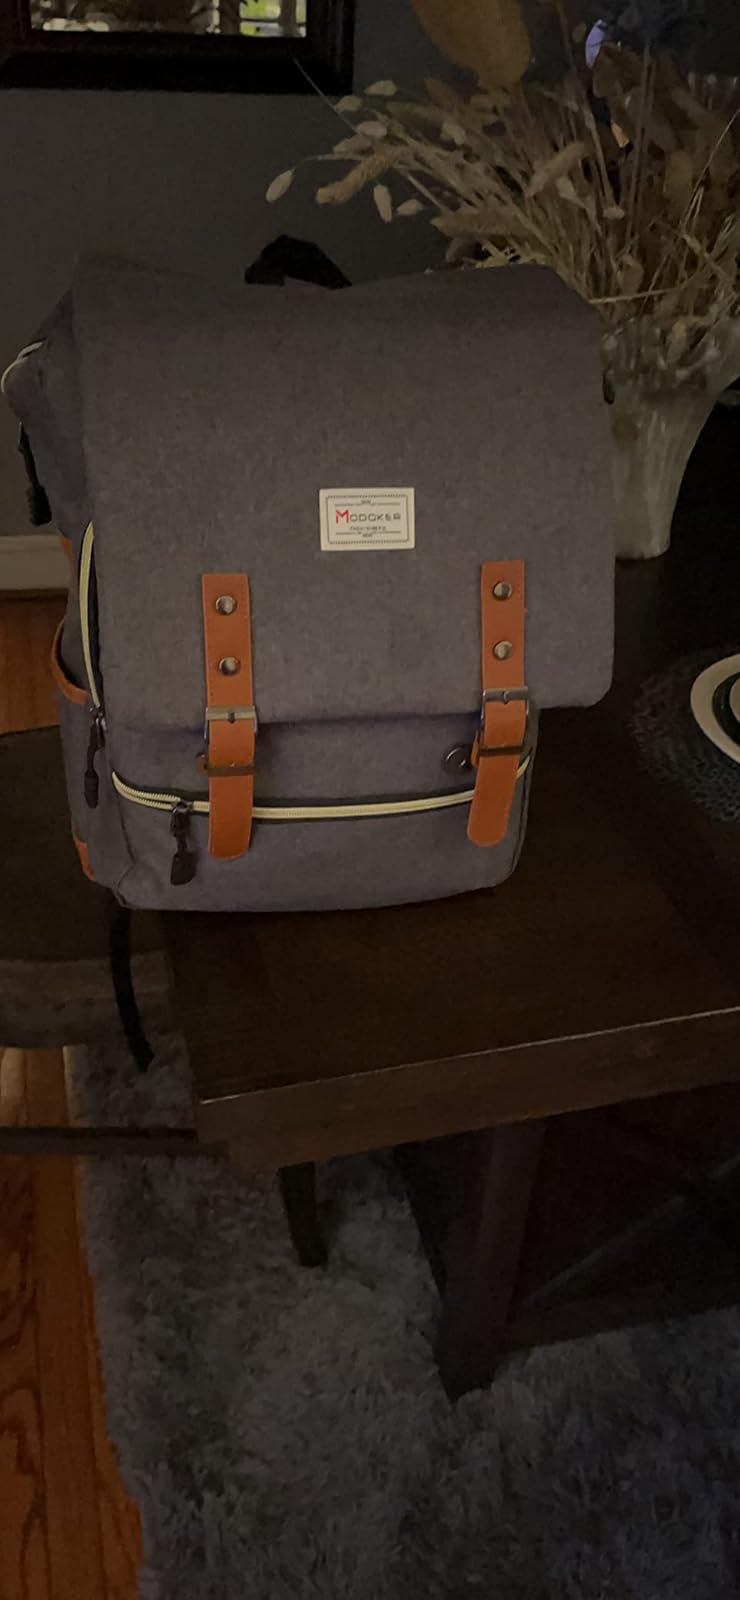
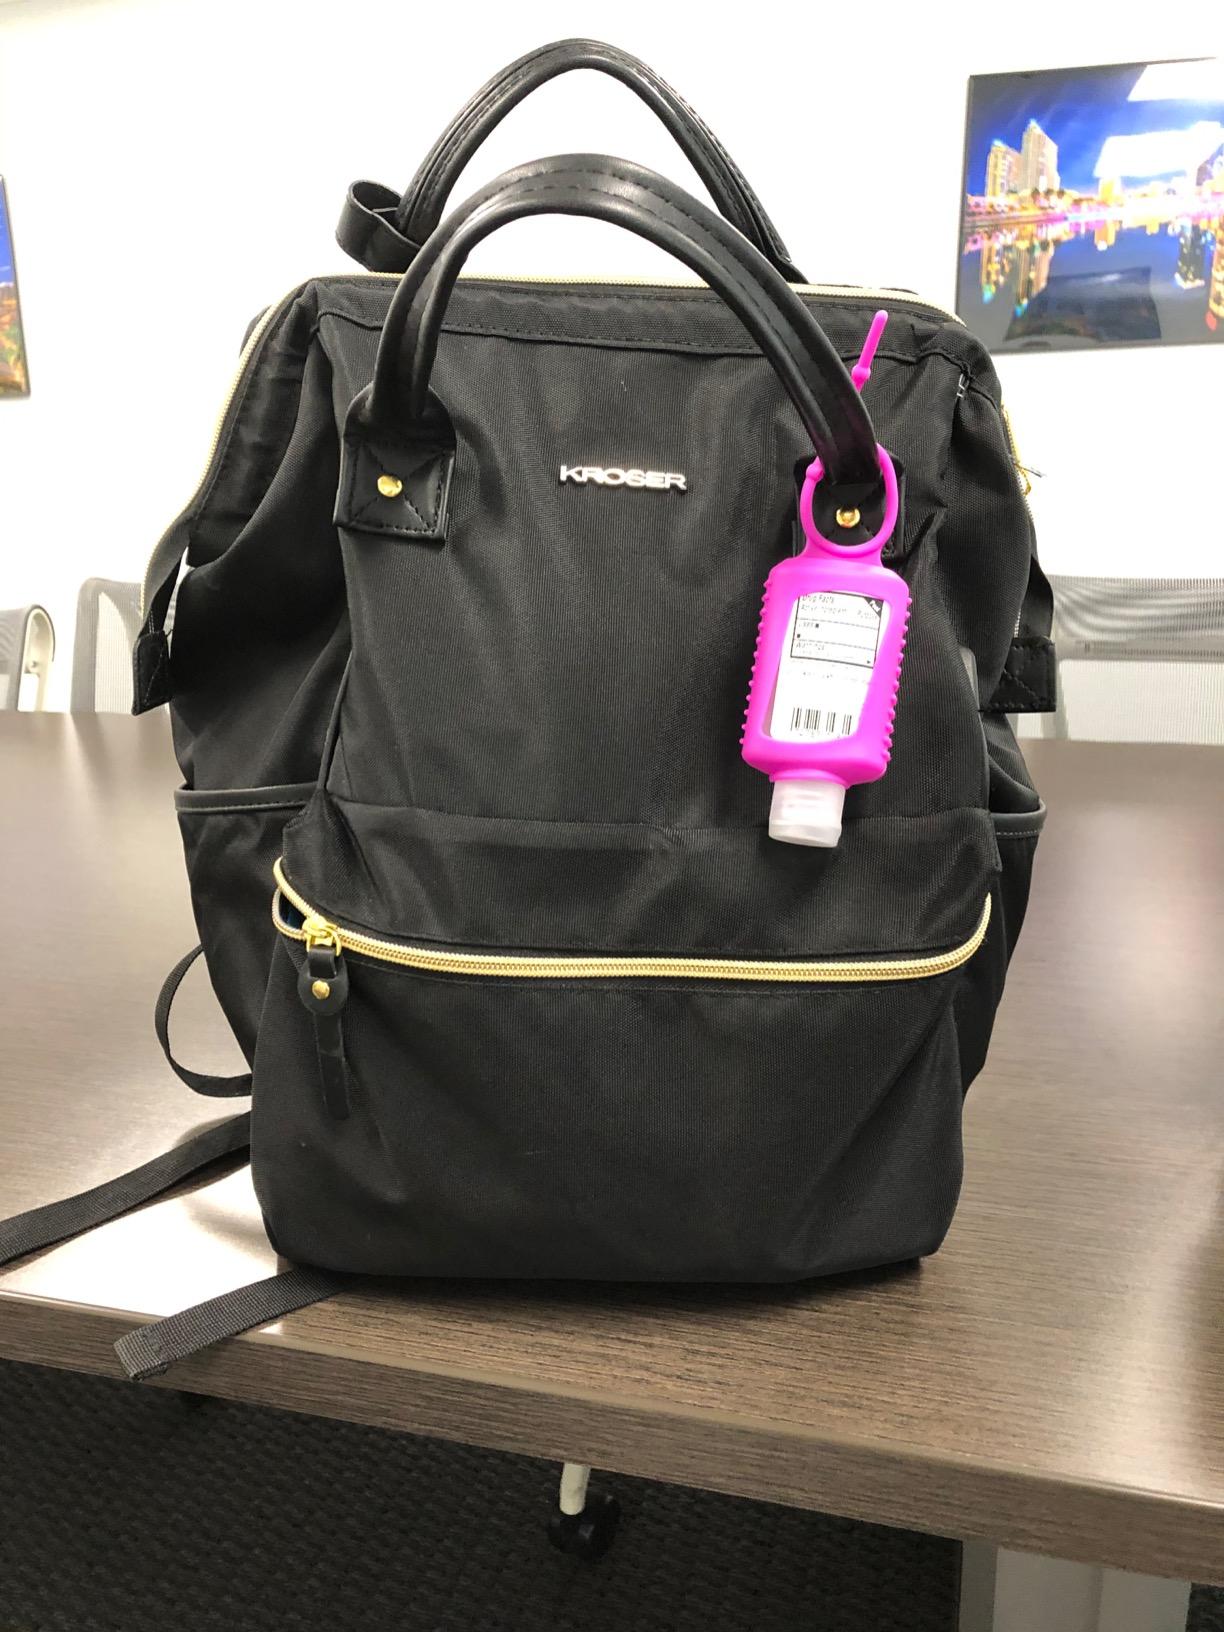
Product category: bag
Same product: no